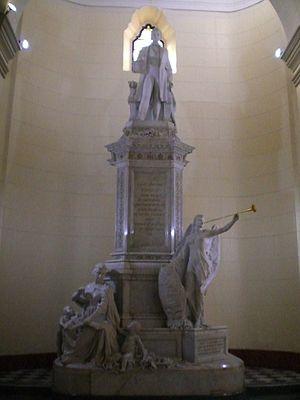
Le Panthéon national est un bâtiment public situé dans la vieille ville de Caracas, au Venezuela. Il s'agit à l'origine d'une église, devenue ensuite un sanctuaire pour les « héros nationaux ». La nef centrale est dédiée à Simón Bolívar ; les peintures sur les voutes, réalisées dans les années 1930, lui rendent également hommage.